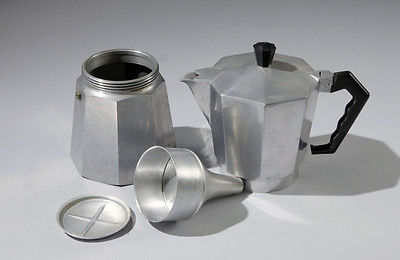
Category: coffee maker